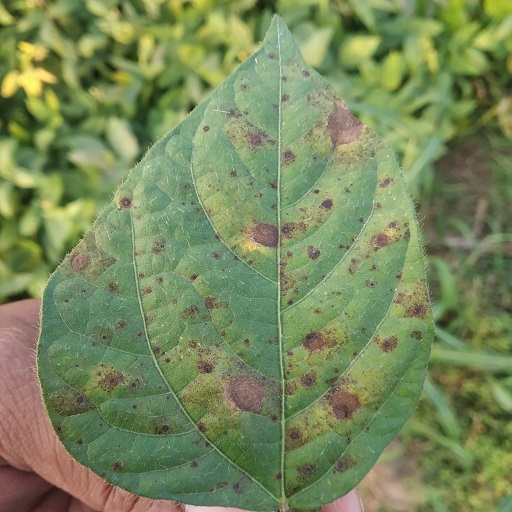
Label: Anthracnose